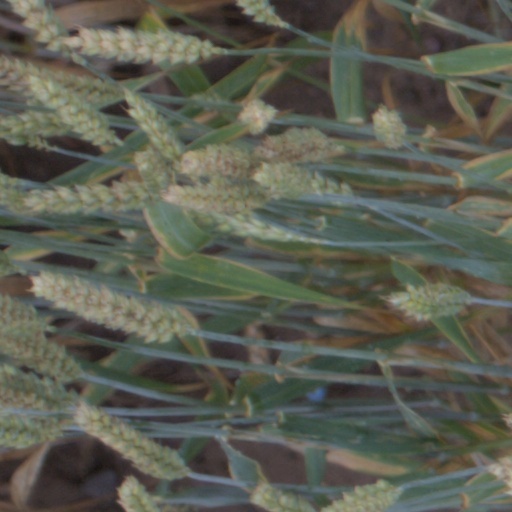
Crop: wheat